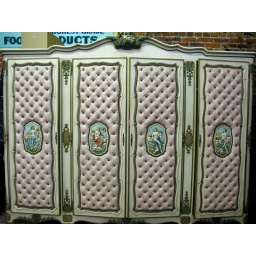
Over 12 feet long, tufted pink vinyl- it was over the top, like something from Liberace's home